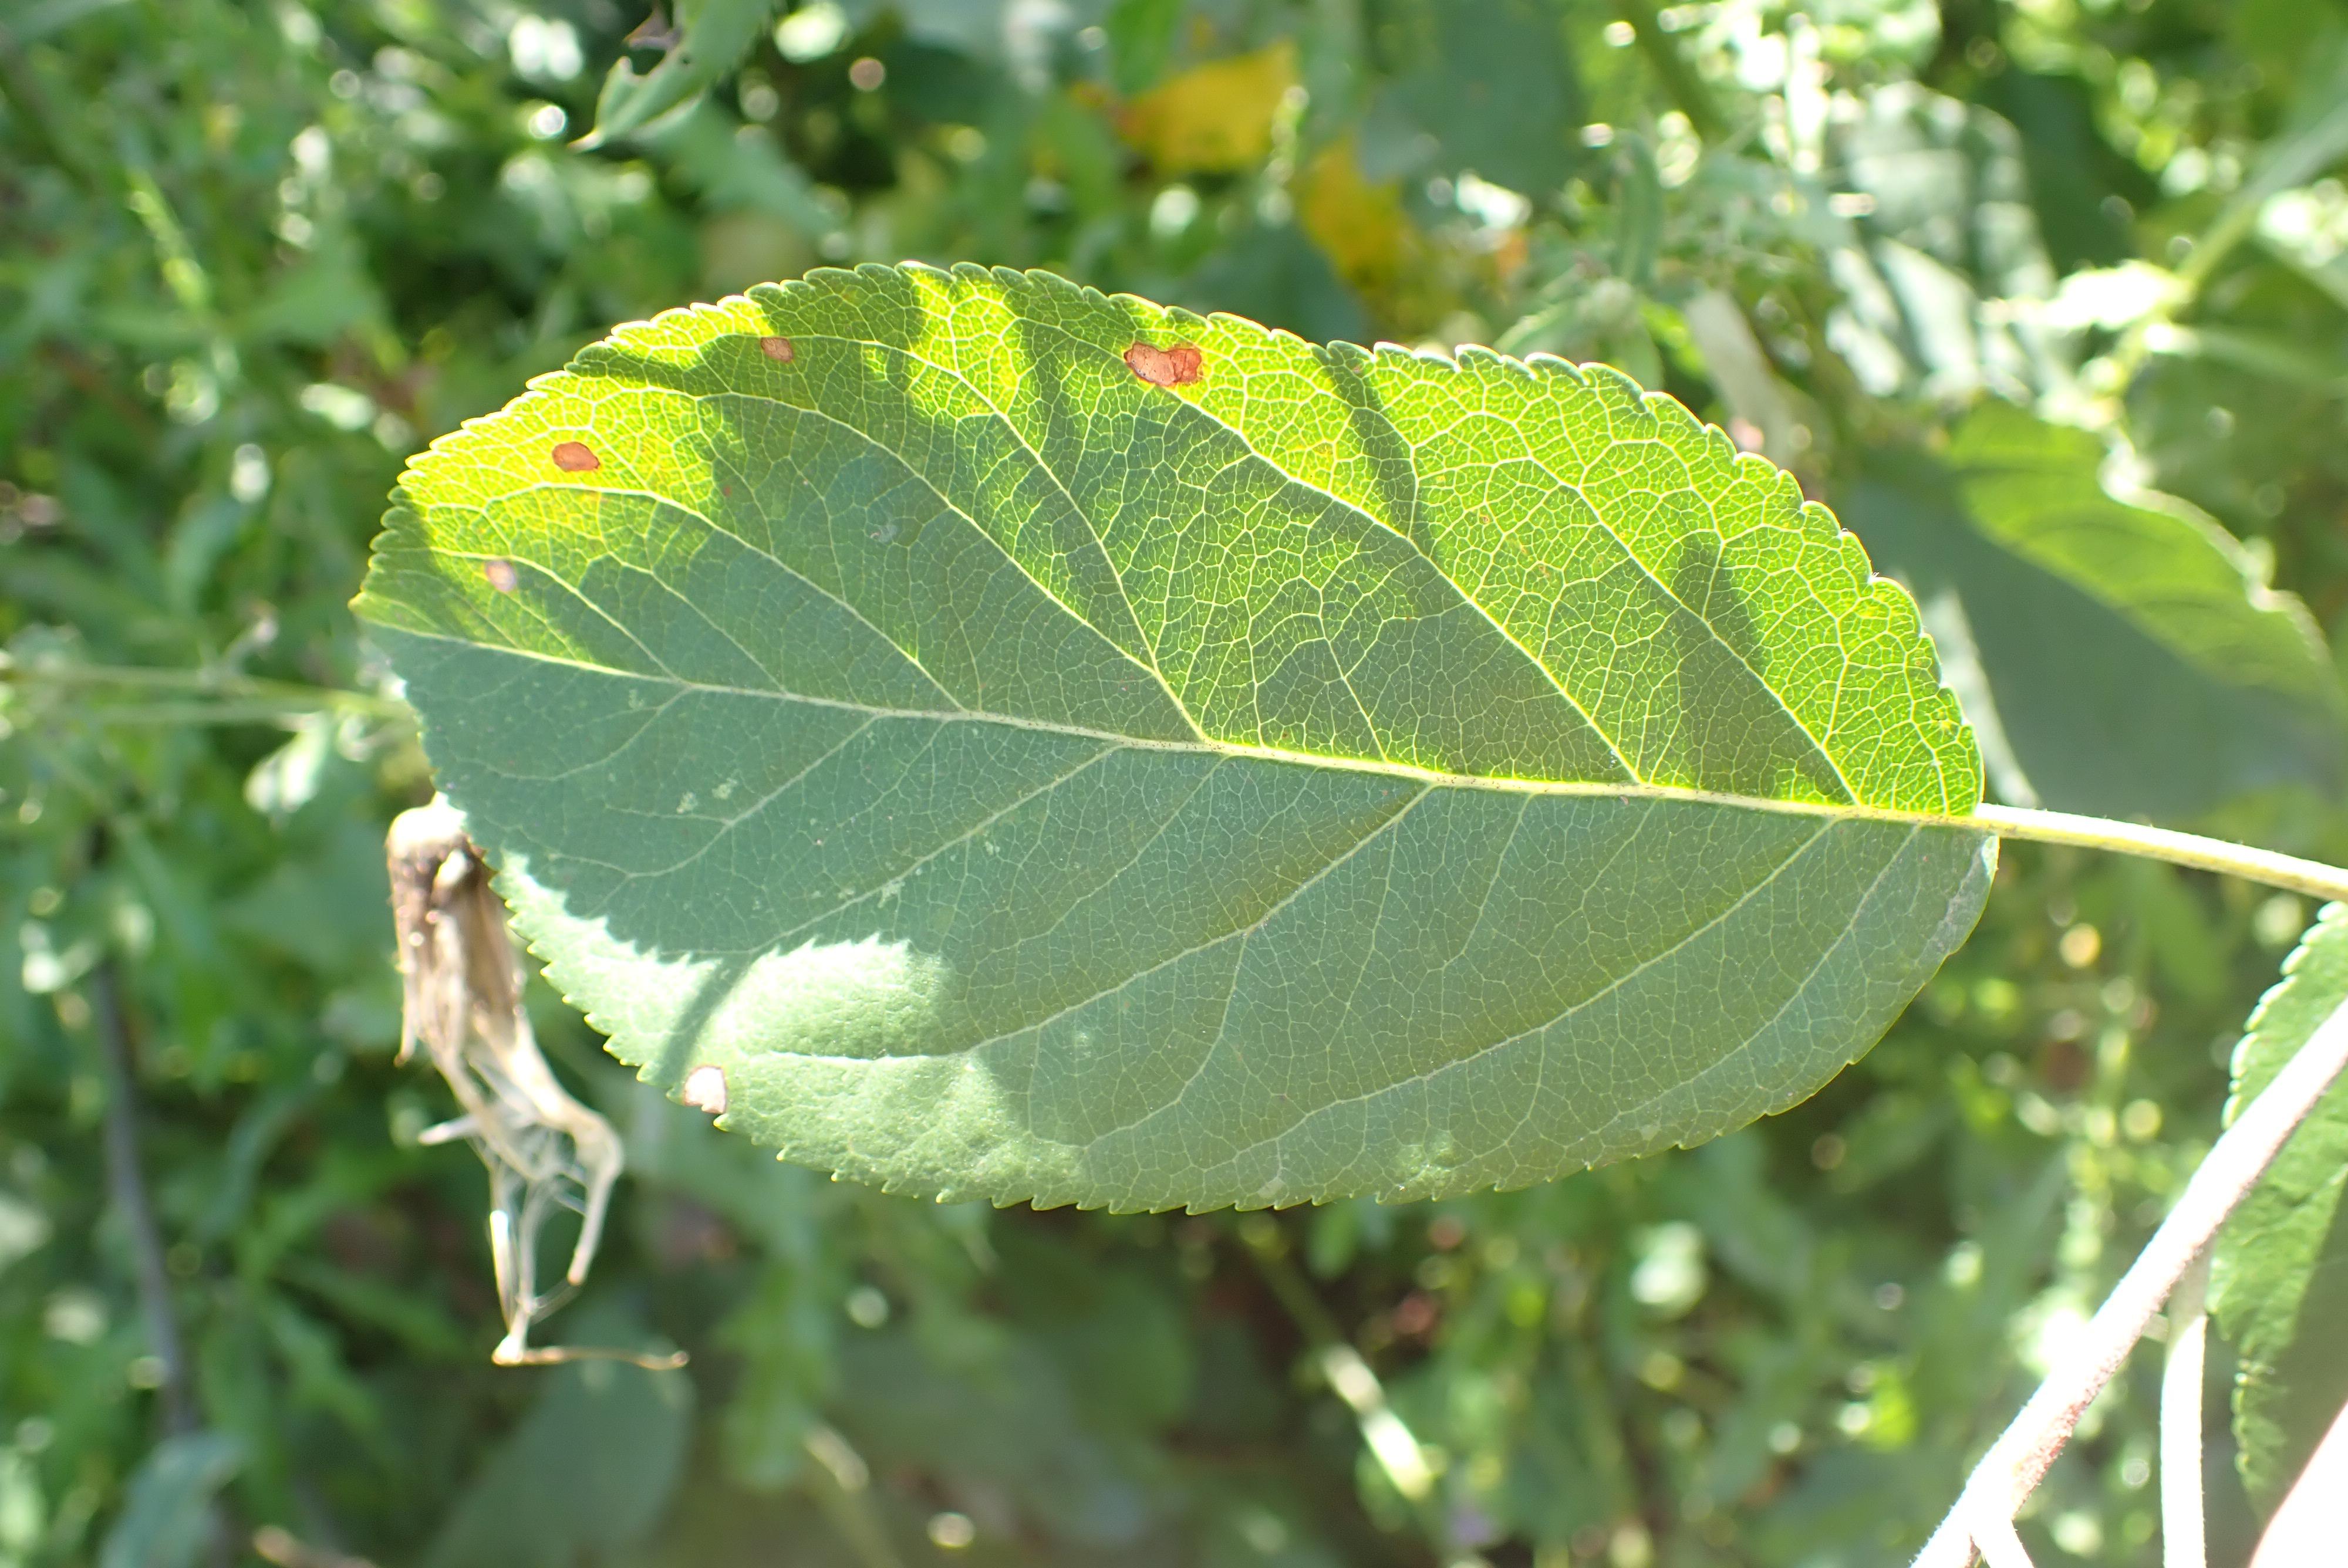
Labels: frog_eye_leaf_spot